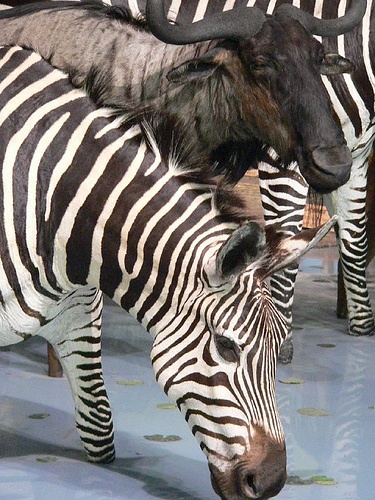
A zebra is standing next to a goat.
a couple of zebras that are bent over
a couple of different animals are standing together
A herd of zebra and horses standing next to each other.
The wild animals from Africa are now penned in, some with their snouts to the floor sniffing designs